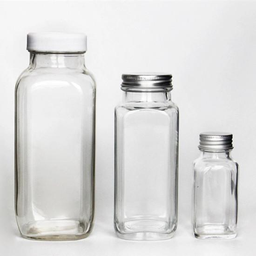
Label: bottles